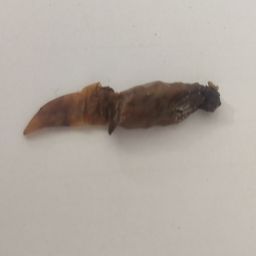
Crop: Chile Pepper
Quality: Damaged